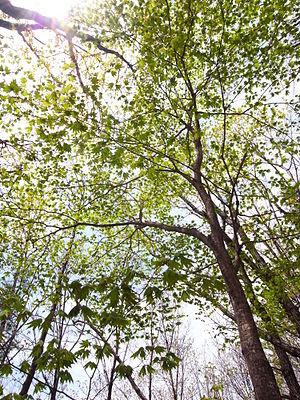
Acer pseudosieboldianum Kom. 1904 est une espèce d'arbre de la famille des érables vivant en Corée du Nord, en Mandchourie et en Chine, et on peut le trouver en Europe depuis 1903. Il peut mesurer 5 à 8 mètres de haut pour un tronc court et étroit. Sa feuille est composée de 9 à 13 lobes dentés et devient rouge orangé en automne.